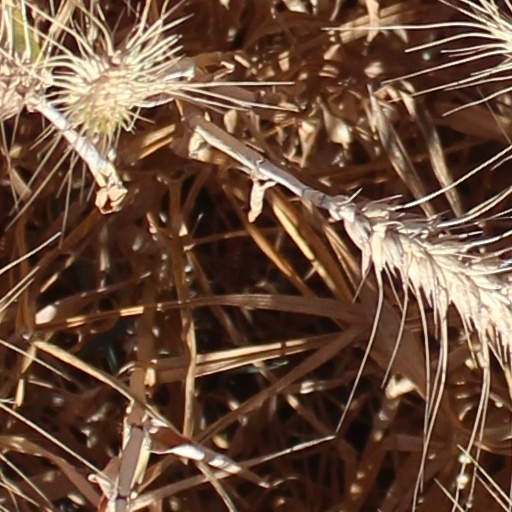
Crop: wheat